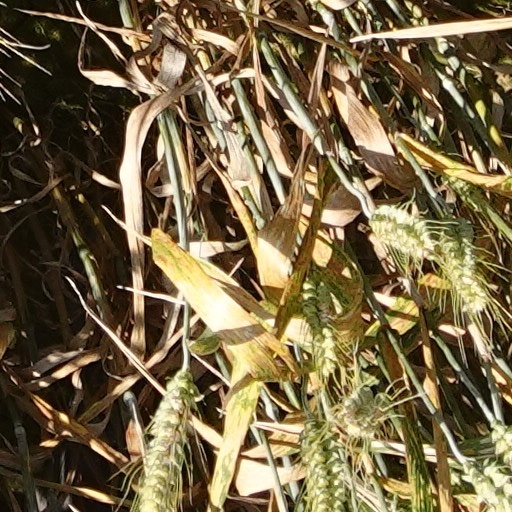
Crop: wheat